Amazon Echo

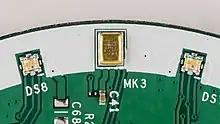
A microphone (center) and two LEDs (left and right) inside an Echo Dot

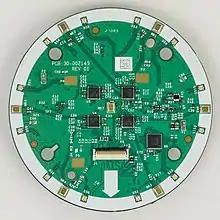
The Echo contains several microphones (here: an array of seven microphones inside an Echo Dot, with six of them arranged in a circle alternating with LEDs)

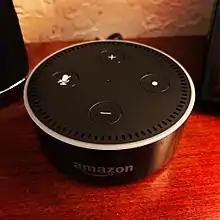
The black Amazon Echo Dot (second generation) sitting idle on a wood surface

In the default mode, the device continuously listens to all speech, monitoring for the wake word to be spoken, which is primarily set up as "Alexa" (derived from Alexa Internet, the Amazon-owned Internet indexing company). Echo's microphones can be manually disabled by pressing a mute button to turn off the audio processing circuit.